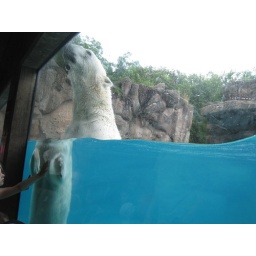
Above water and below water shot of the polar bear